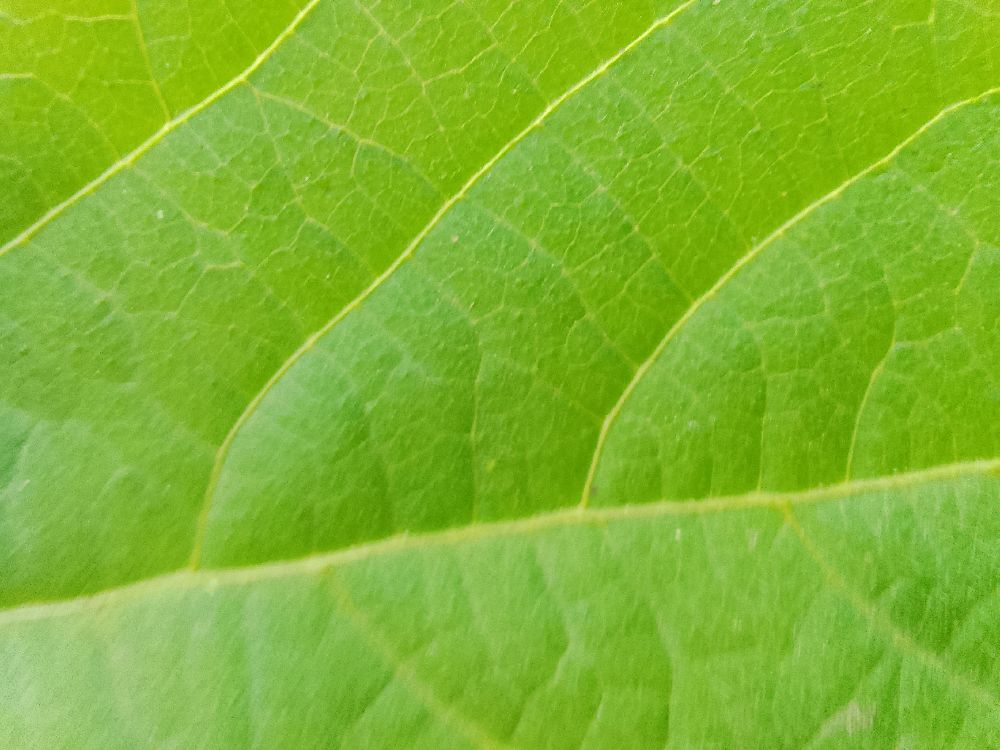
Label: healthy